Edward Brooke

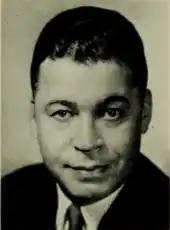

Despite losing the secretary's race to White, the closeness of the results led to Republican leaders taking notice of Brooke's potential. Governor John Volpe sought to reward Brooke for his efforts, and offered him a number of jobs, most of them judicial in nature. Seeking a position with a higher political profile, Brooke eventually accepted the position of Finance Commission of Boston, where he investigated financial irregularities and uncovered evidence of corruption in city affairs. He was described in the press as having "the tenacity of a terrier", and it was reported that he "restore[d] to vigorous life an agency which many had thought moribund." He parlayed his achievements into a successful election as Attorney General of Massachusetts in 1962, becoming the first African-American to be elected attorney general of any state.